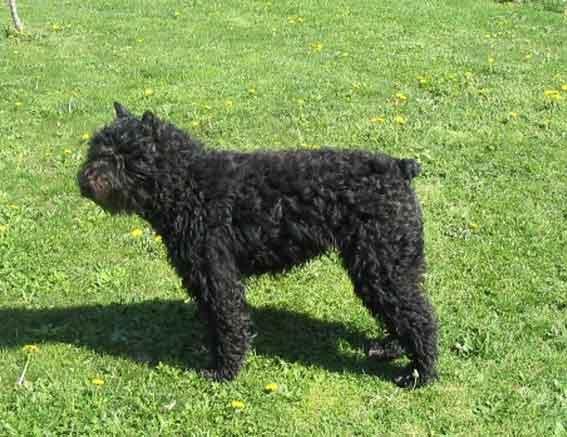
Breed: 233-n000072-Bouvier_des_Flandres